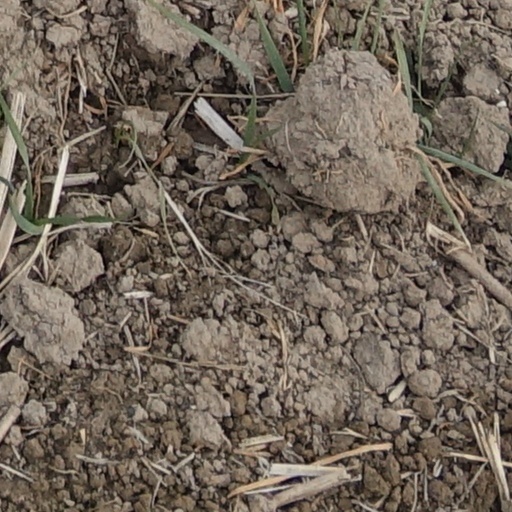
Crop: wheat